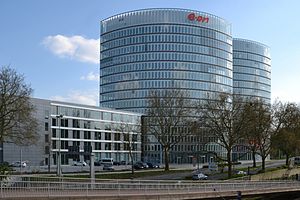
E.ON
E.ON AG er et tysk energiselskab med hovedsæde i Düsseldorf. Virksomheden omsatte for 650 milliarder kroner i 2008 og beskæftigede 93.540 ansatte. Med sine omkring 35 millioner kunder globalt er E.ON verdens største privatejede energiselskab. Det er noteret på Frankfurter Wertpapierbörse.